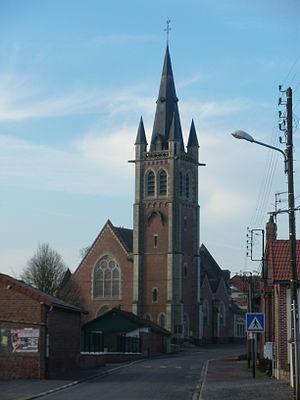
Vue de l'église Saint-Martin d'Ervillers.
Ervillers est une commune française située dans le département du Pas-de-Calais en région Hauts-de-France.